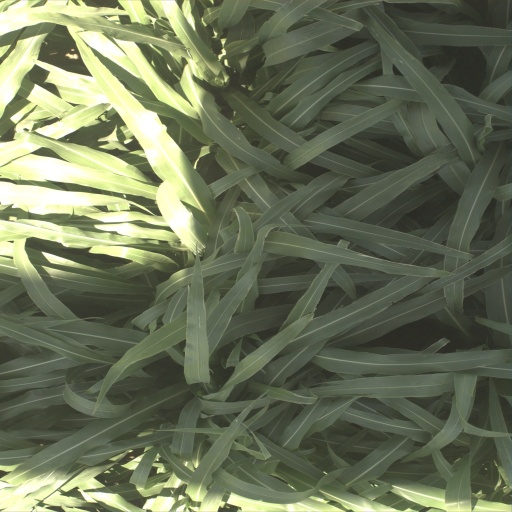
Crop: sorghum